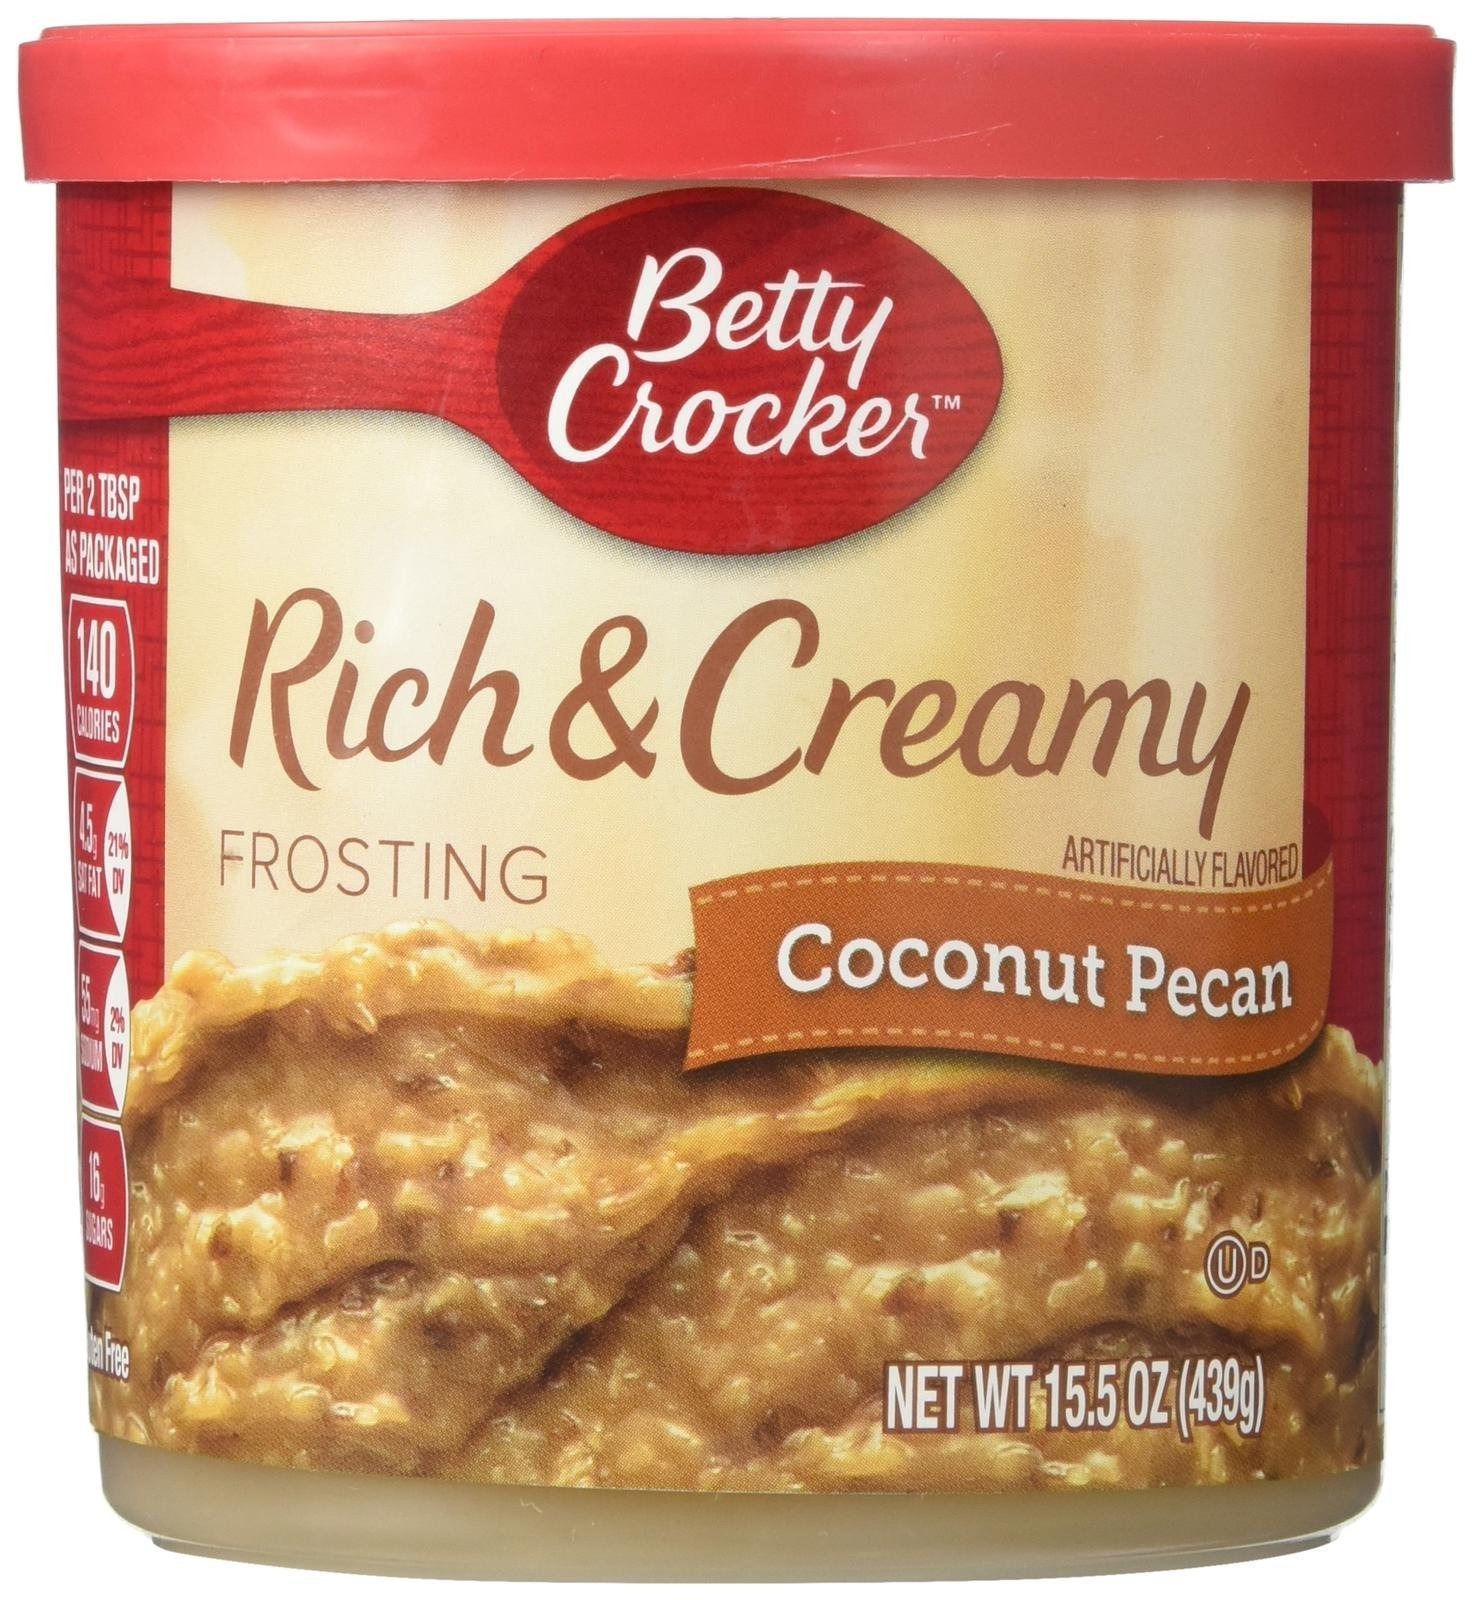
Item Name: Betty Crocker Rich & Creamy Frosting - Coconut Pecan - 15.5 oz
Bullet Point: 15.5 oz. Canister
Value: 15.5
Unit: Ounce

Price: 2.6